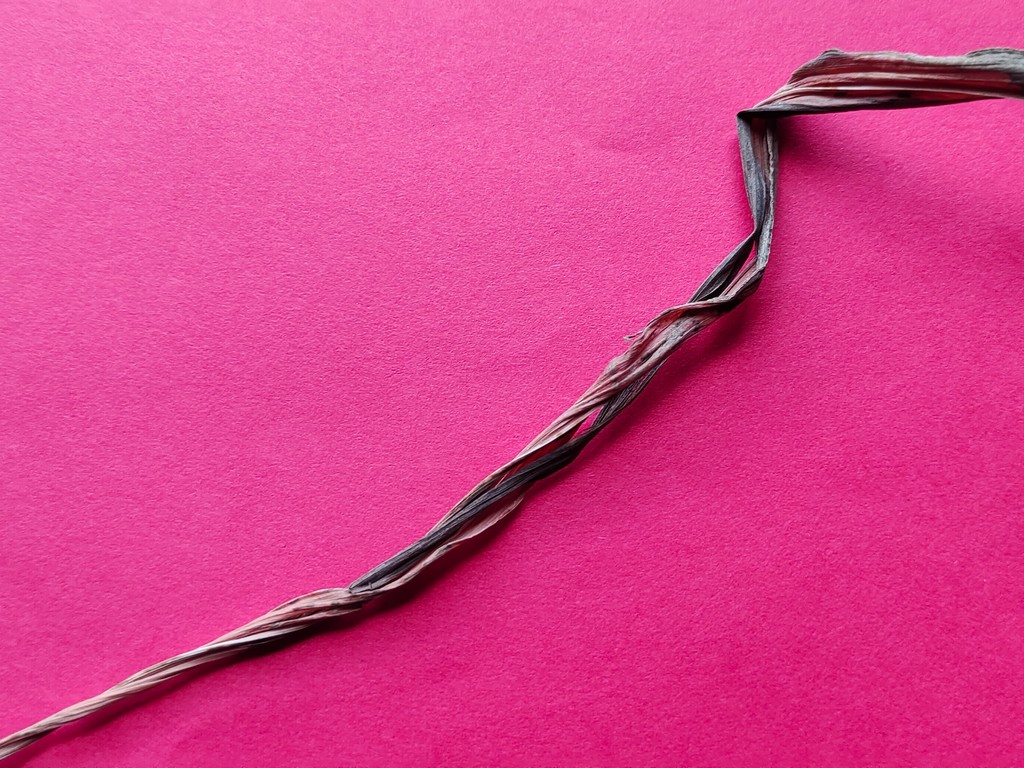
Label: Dried